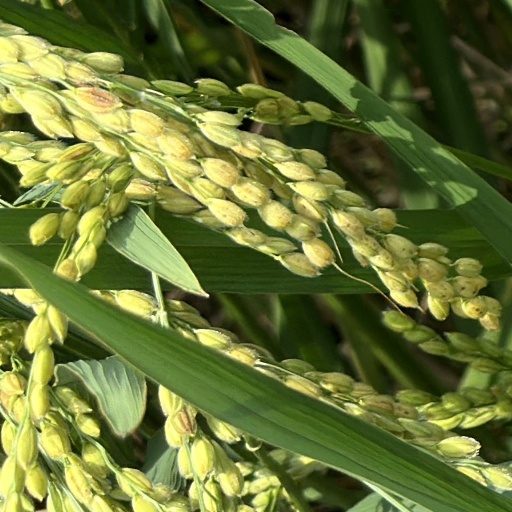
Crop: rice